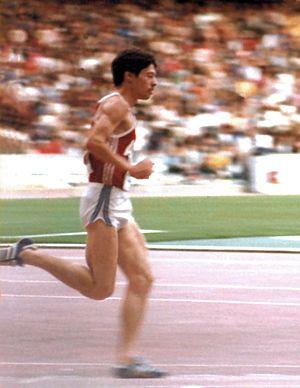
Thomas Wessinghage est un ancien athlète représentant l'Allemagne de l'Ouest spécialiste du fond et du demi-fond.